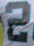
Number: 2